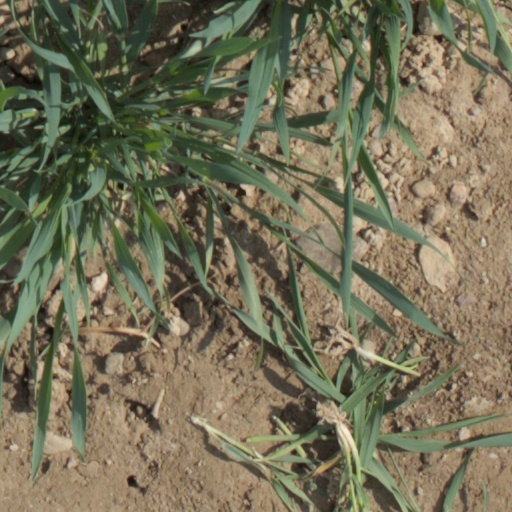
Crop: wheat